Human history

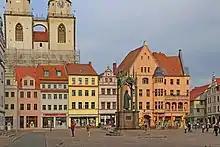
Wittenberg, birthplace of Protestantism

In Japan, the imperial lineage was established during the 3rd century CE, and a centralized state developed during the Yamato period (c. 300–710). Buddhism was introduced, and there was an emphasis on the adoption of elements of Chinese culture and Confucianism. The Nara period (710–794) was characterized by the appearance of a nascent literary culture, as well as the development of Buddhist-inspired artwork and architecture. The Heian period (794–1185) saw the peak of imperial power, followed by the rise of militarized clans and the samurai. It was during the Heian period that Murasaki Shikibu penned "The Tale of Genji", sometimes considered the world's first novel. From 1185 to 1868, Japan was dominated by powerful regional lords (daimyos) and the military rule of warlords (shoguns) such as the Ashikaga and Tokugawa shogunates. The emperor remained but did not wield significant influence. Meanwhile, the power of merchants grew. An influential art style known as "ukiyo-e" arose during the Tokugawa years, consisting of woodblock prints which originally depicted famous courtesans.